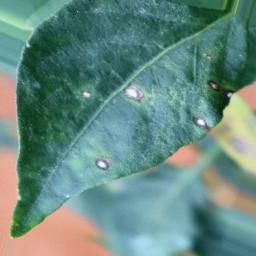
Label: cercospora